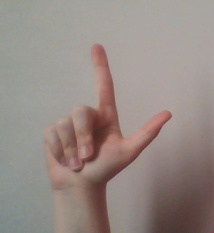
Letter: laam